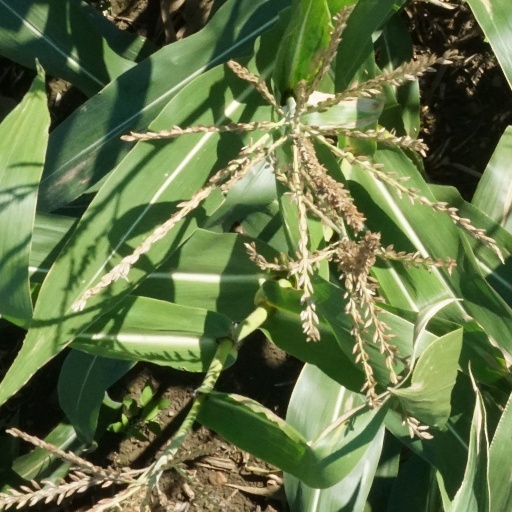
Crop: maize; corn